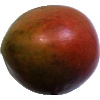
Label: Mango Red 1